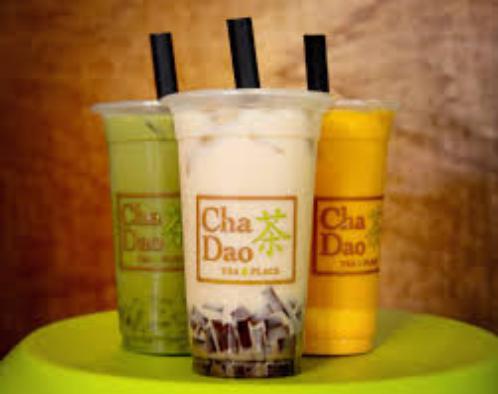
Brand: Cha Dao
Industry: Food